Western New Guinea

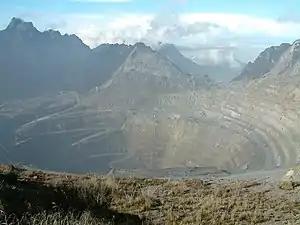
Grasberg Mine in Mimika Regency. Mining is the most important sector in the province

Anthropologically, New Guinea is considered part of Melanesia. Botanically, New Guinea is considered part of Malesia, a floristic region that extends from the Malay Peninsula across Indonesia to New Guinea and the East Melanesian Islands. The flora of New Guinea is a mixture of many tropical rainforest species with origins in Asia, together with typically Australasian flora. Typical Southern Hemisphere flora include the Conifers "Podocarpus" and the rainforest emergents "Araucaria" and "Agathis," as well as Tree ferns and several species of "Eucalyptus".